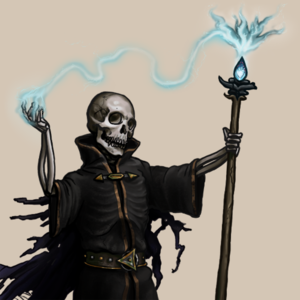
Racer og monstre i Dungeons & Dragons / Monstre, uhyrer og fabeldyr / Undead
Lich
"I bordrollespillet Dungeons & Dragons spiller fantasivæsner, herunder fabeldyr, drager, uhyrer og monstre, en væsentlig rolle, og der findes i hundredvis af forskellige slags. Under ét betegnes fantasivæsnerne ofte som ""racer"" eller monstre. Racerne og monstrene kan inddeles i mange kategorier, og på mange måder, men kategorierne menneskelignende racer og humanoide racer er vigtige. Som udgangspunkt, er det kun mennesker og de menneskelignende racer som er tilgængelige som spilkarakterer, men nogle valgfrie regelsupplementer udvider dog mulighederne.